Vikram Dev

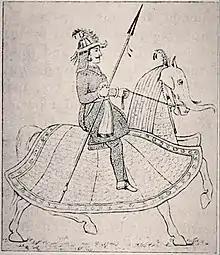
Vikram Dev

Vikram Dev I or Vikram Dev was the ruler of Jeypore from 1758 to 1781. He succeeded his brother Lal Krishna Dev. He retransferred the capital from Narayanapatna to Jeypore which had been deserted from the time of Balaram Dev in 1711. In the last years of his reign, the kingdom was demoted to a zamindari after they were defeated by the British.